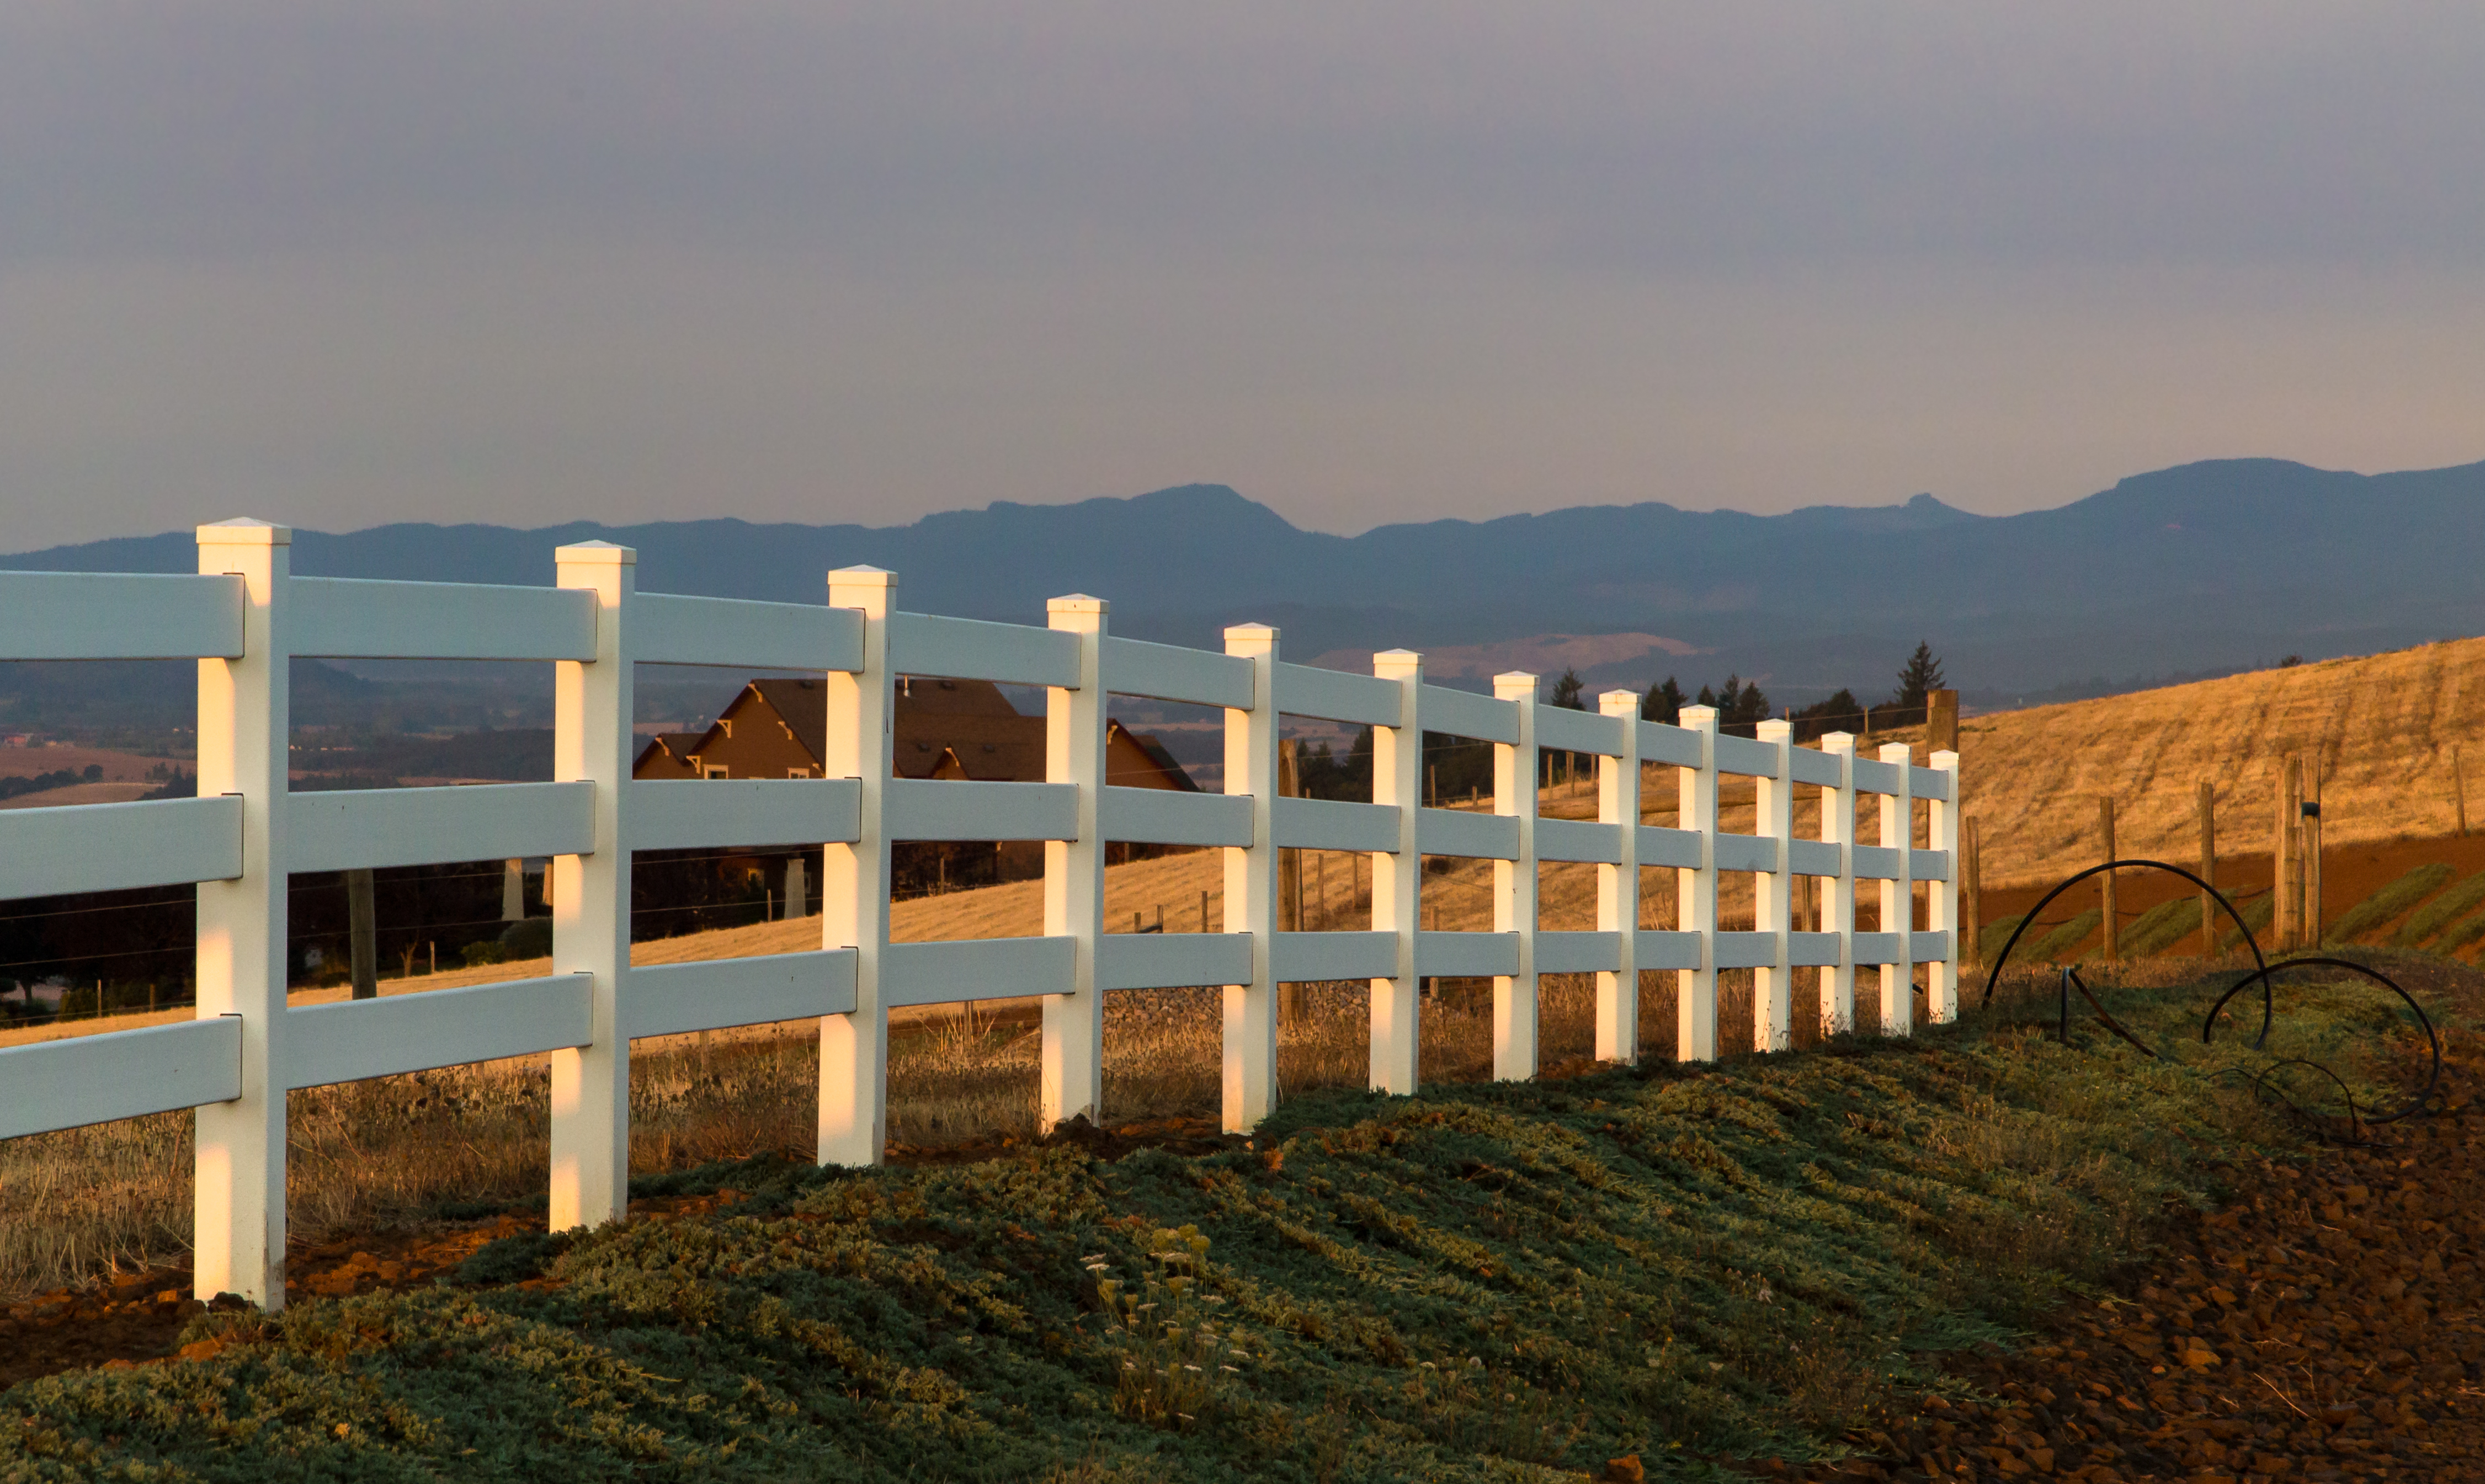
landscape, sea, coast, horizon, fence, wood, sunrise, white, field, wall, neighborhood, rural, scenery, agriculture, mountains, oregon, willamettevalley, chinook, outdoor structure